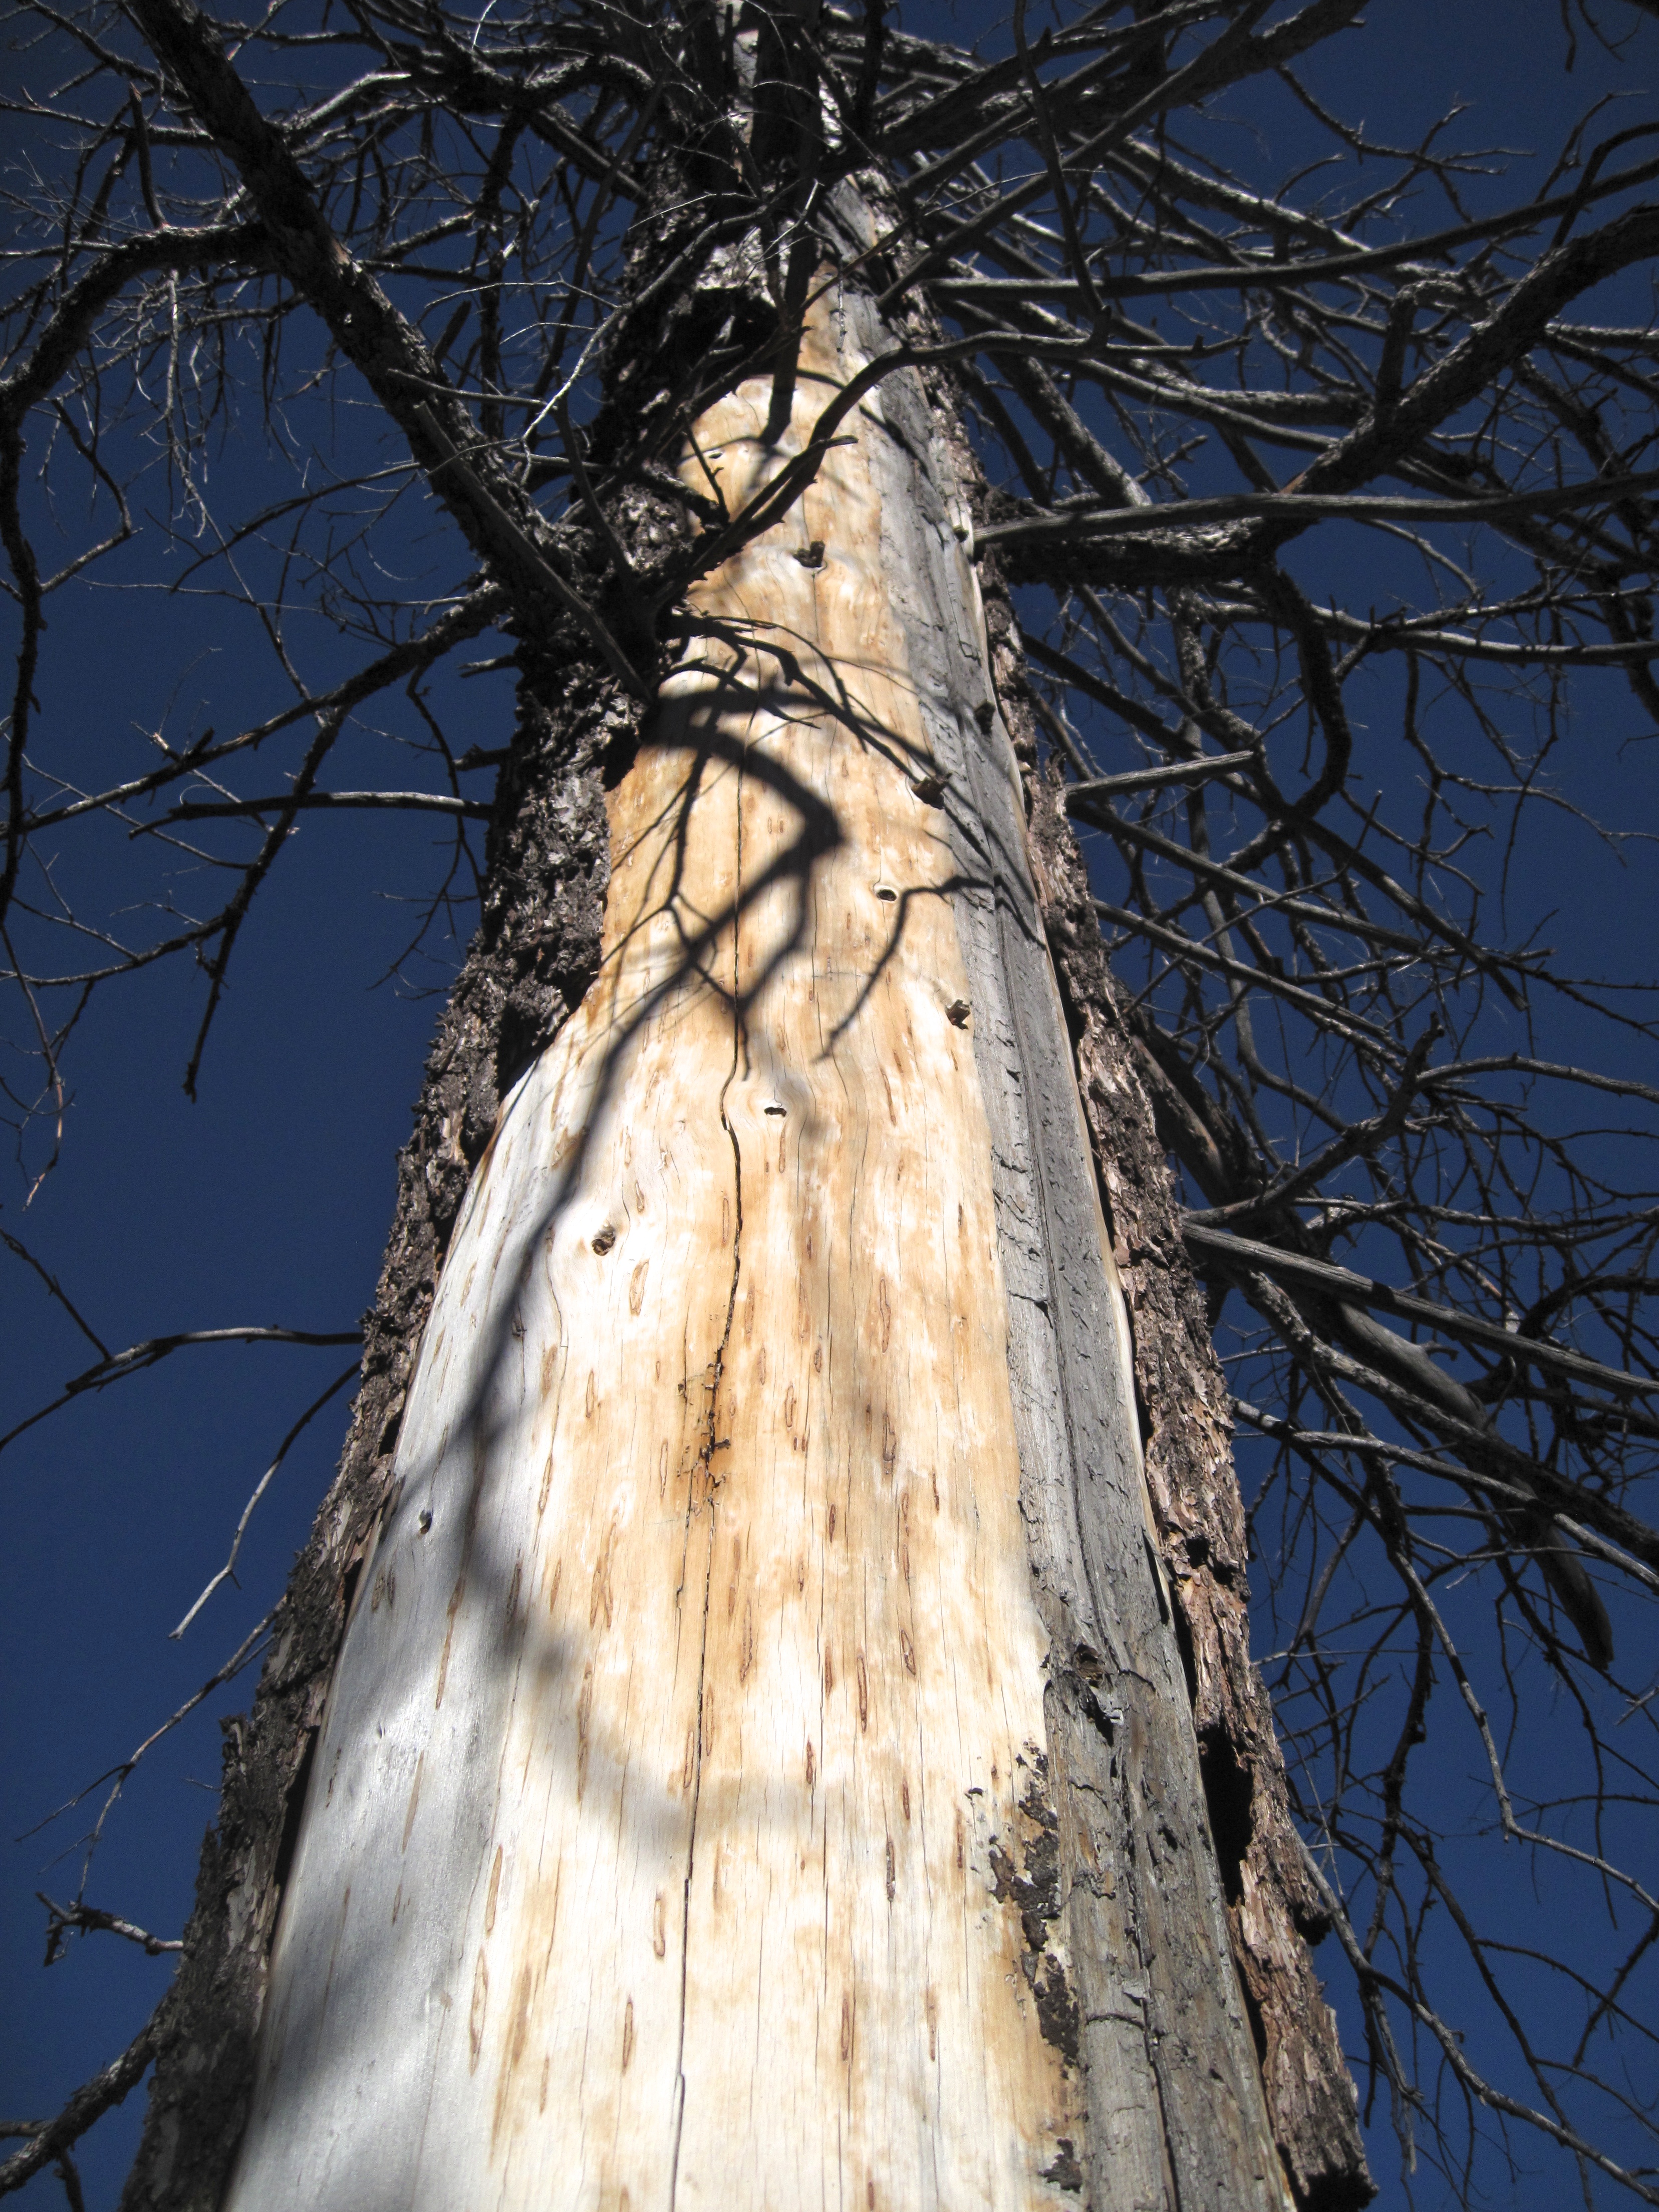
tree, nature, branch, snow, winter, plant, wood, sunlight, leaf, trunk, ice, birch, autumn, weather, season, twig, spruce, plant stem, woody plant